Ferdinand VII

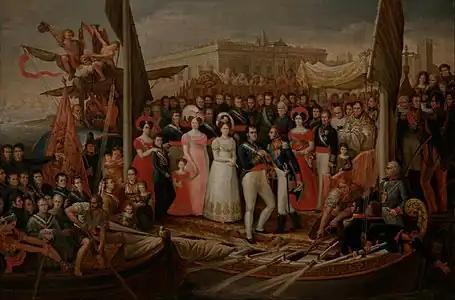
"The Landing of Ferdinand VII in El Puerto de Santa María" by José Aparicio

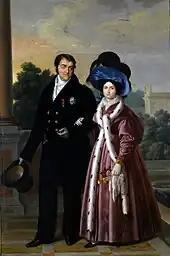
Ferdinand VII and María Cristina by Luis de la Cruz y Ríos (1832)

There were several "pronunciamientos", or military uprisings, during the king's second reign. The first came in in September 1814, three months after the end of the Peninsular War, and was led by General Espoz y Mina in Pamplona. Juan Díaz Porlier revolted at La Coruña in the following year. General Luis Lacy led an uprising in Barcelona in 1817, and General Juan Van Halen did the same in Valencia in 1818. In 1820 Rafael del Riego undertook the most successful "pronunciamiento", leading to the Trienio Liberal.